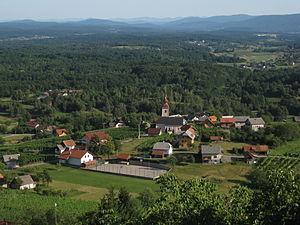
La Carniole-Blanche est une région traditionnelle du sud-est de la Slovénie à proximité de la Croatie. Elle fait partie de la région historique de Basse-Carniole.